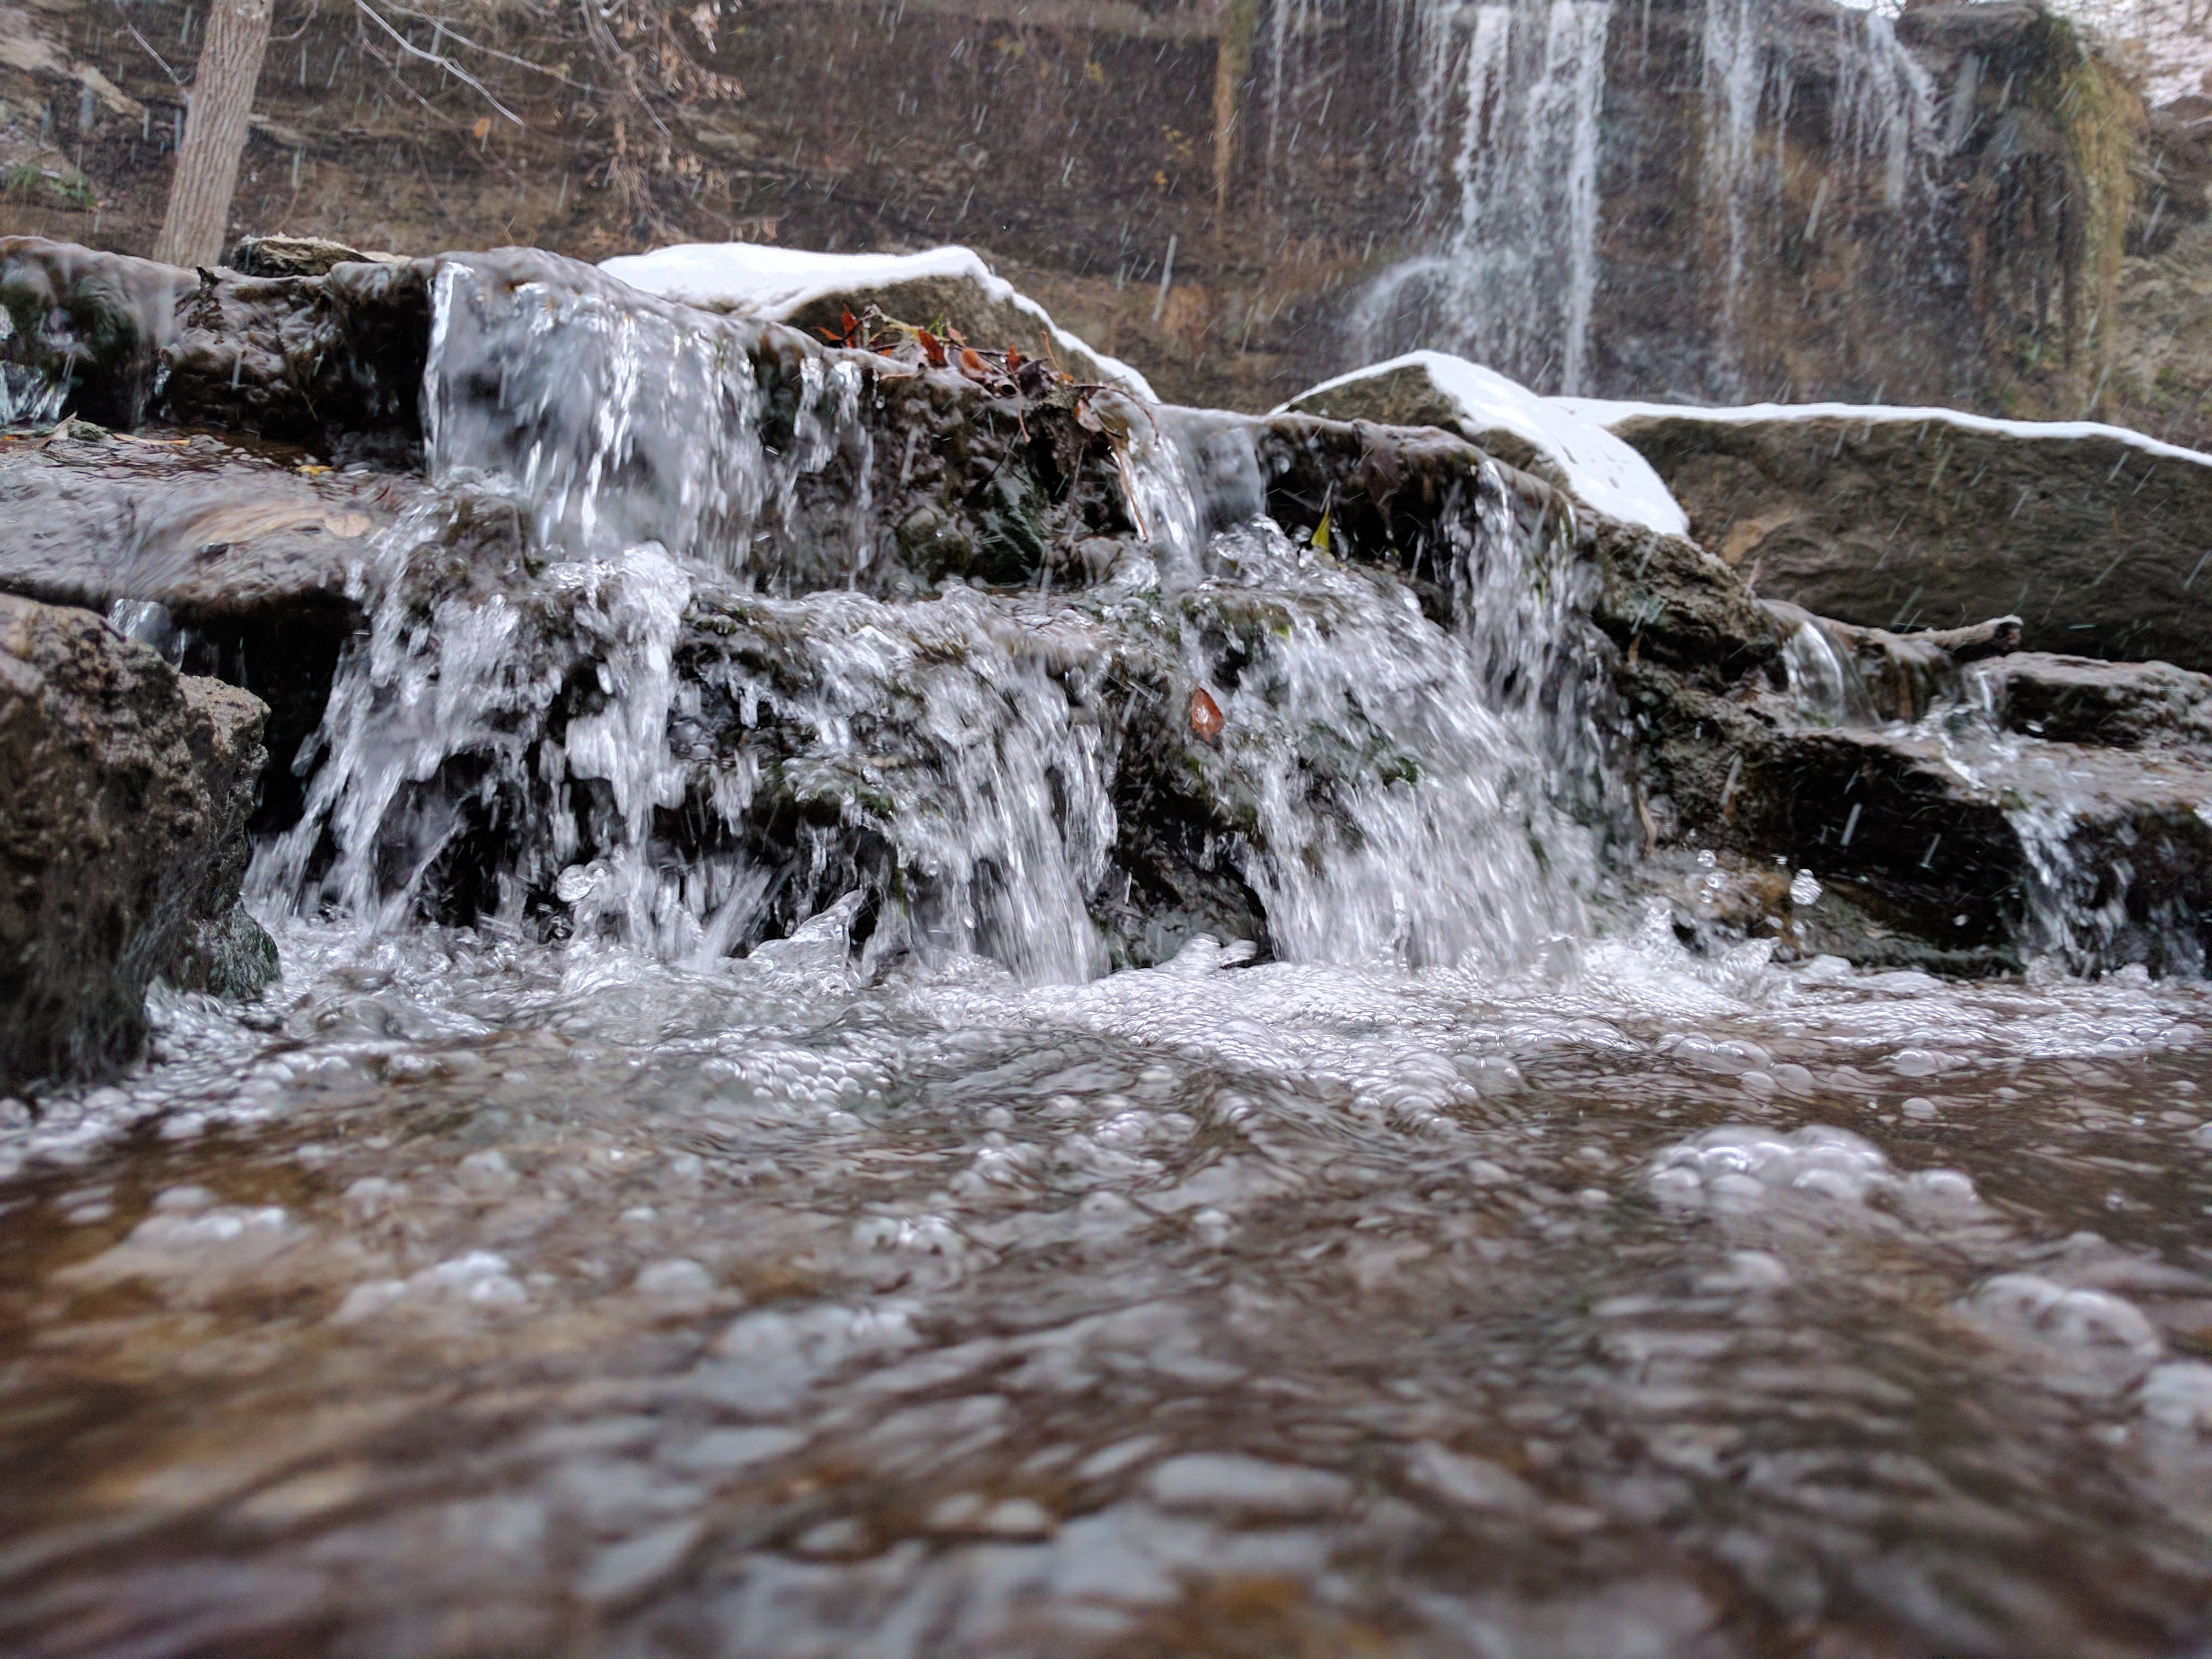
water, waterfall, winter, river, stream, ice, rapid, body of water, water feature, watercourse, freezing